Similarity relation (music)

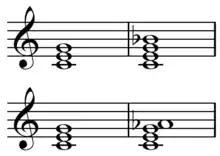
Similarity relation . 047 followed by 047t and 0478, respectively. 047t and 0478 are in the relation R, as they are with ten other sets.

In music, a similarity relation or pitch-class similarity is a comparison between sets of the same cardinality (two sets containing the same number of pitch classes), based upon shared pitch class and/or interval class content.